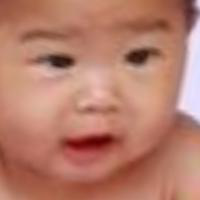
Age group: age 01-10